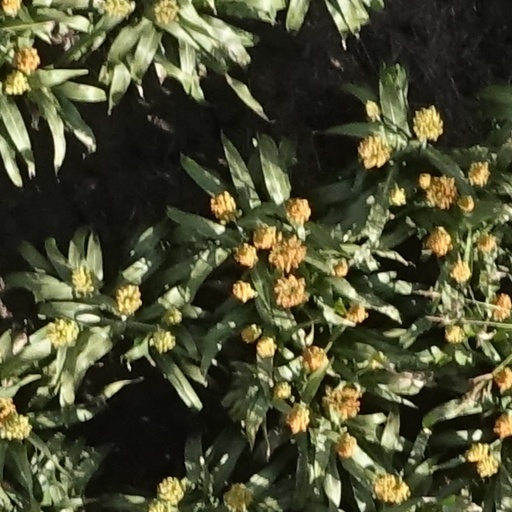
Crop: sorghum